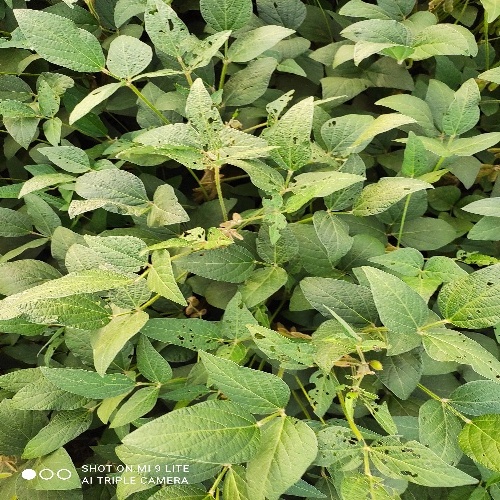
Label: Caterpillar